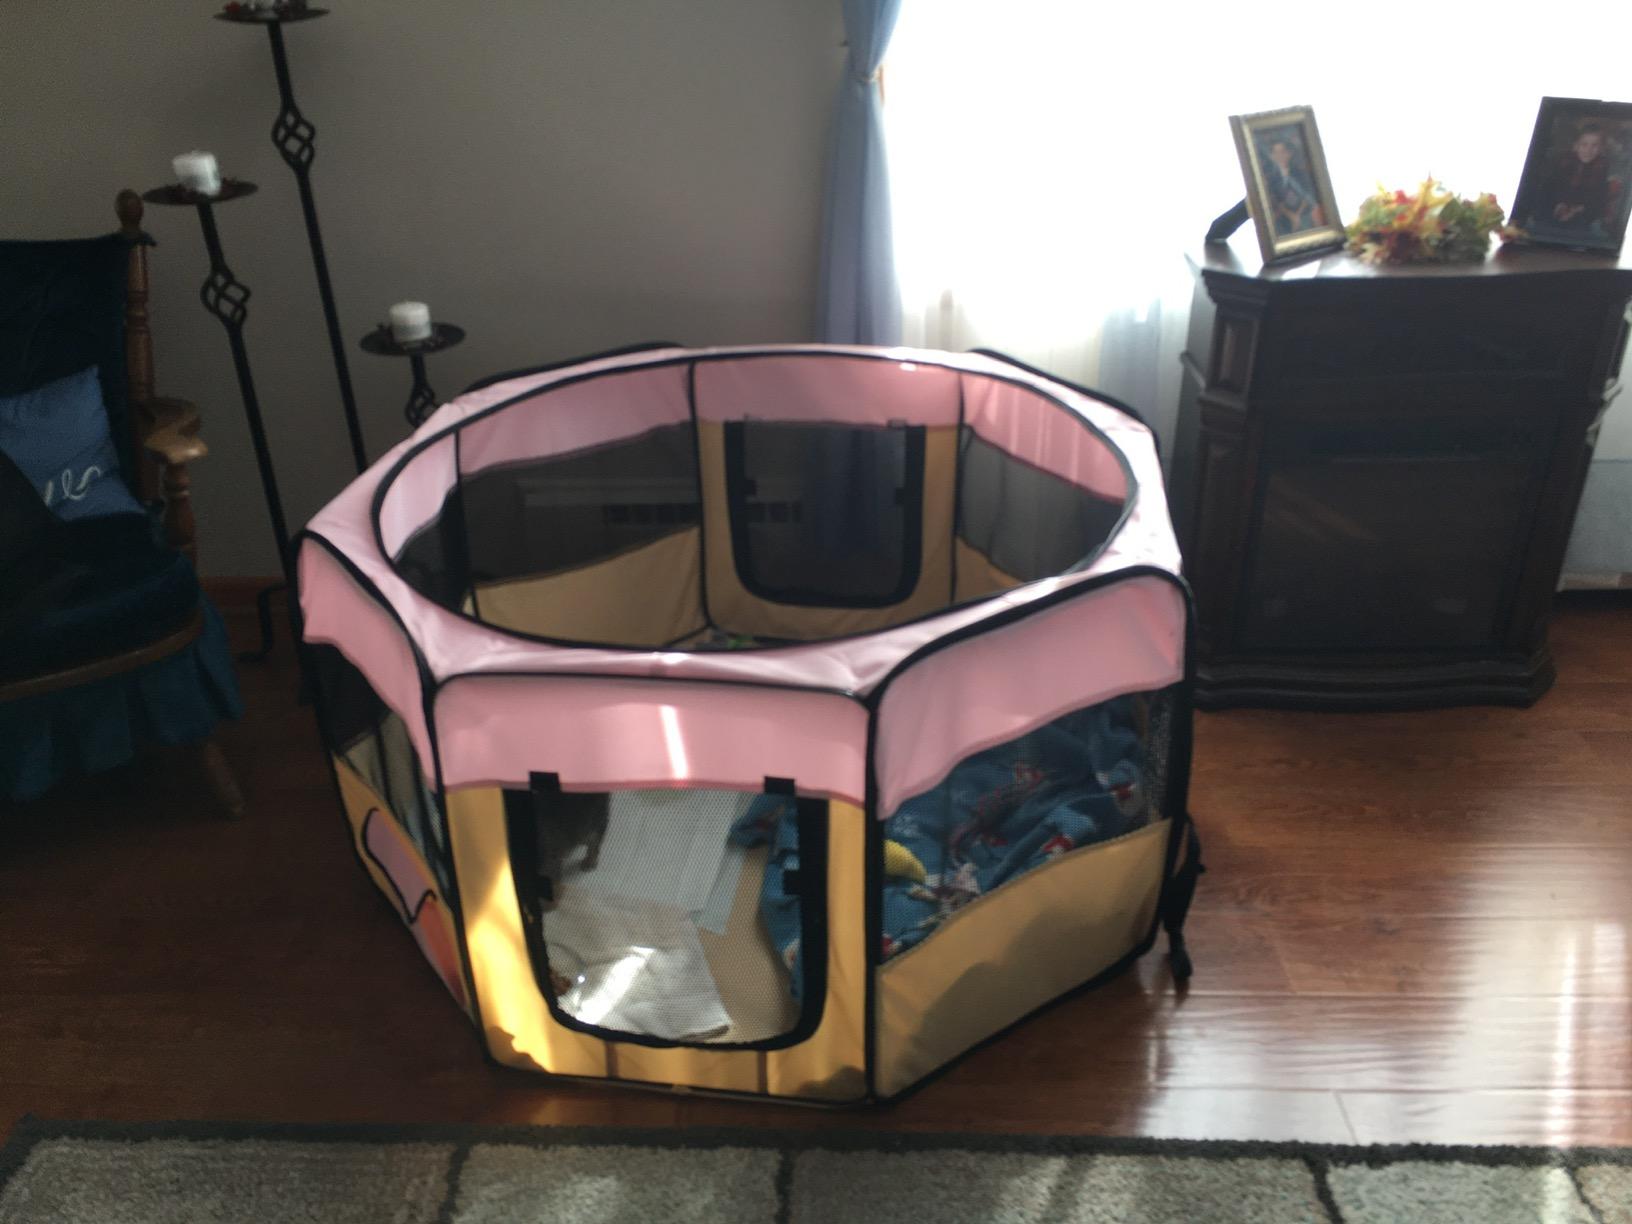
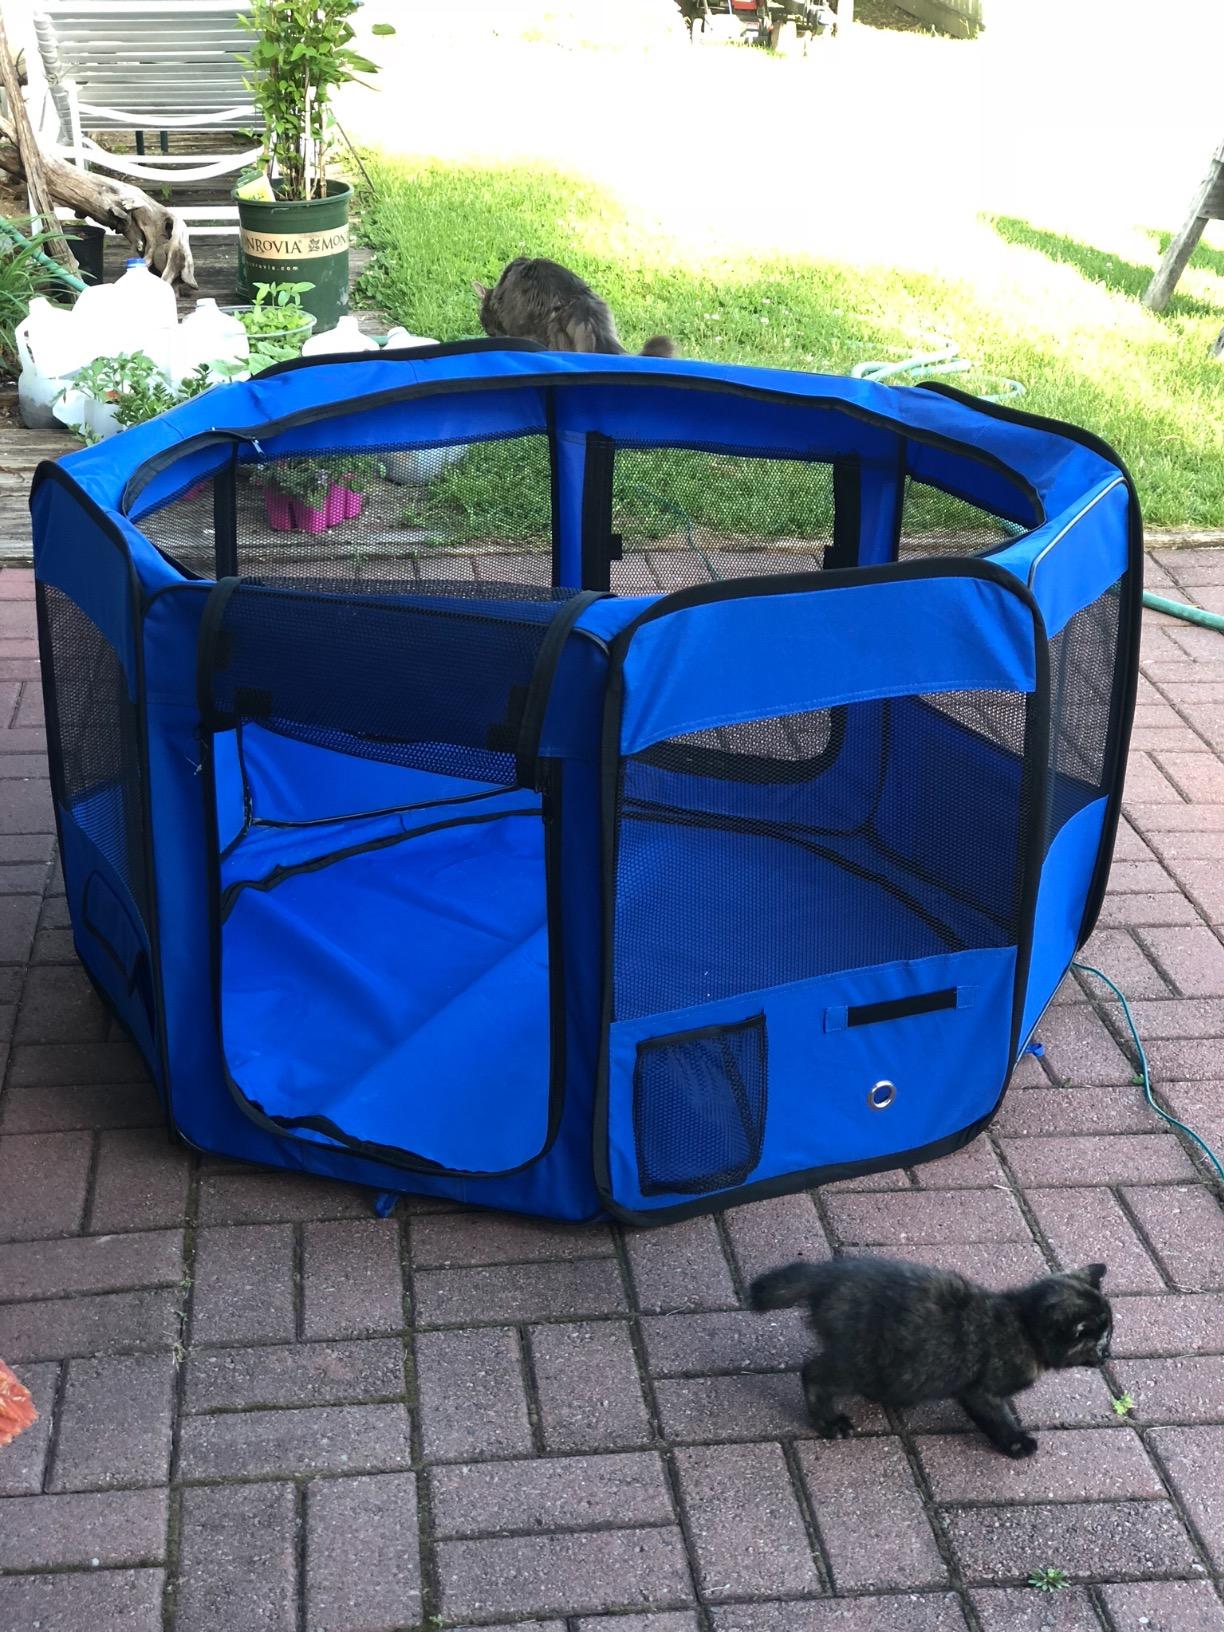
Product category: items_kennel
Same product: no